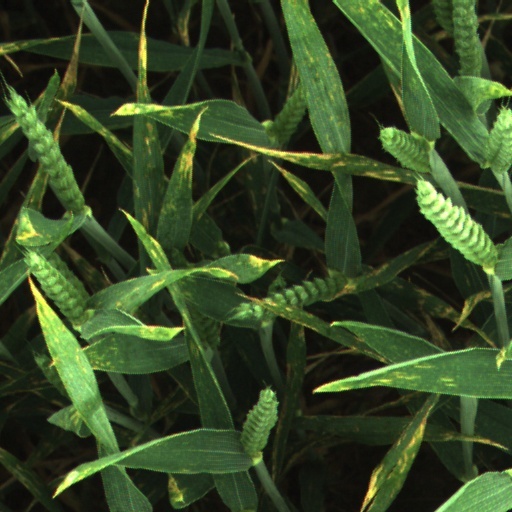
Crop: wheat